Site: brandenburg
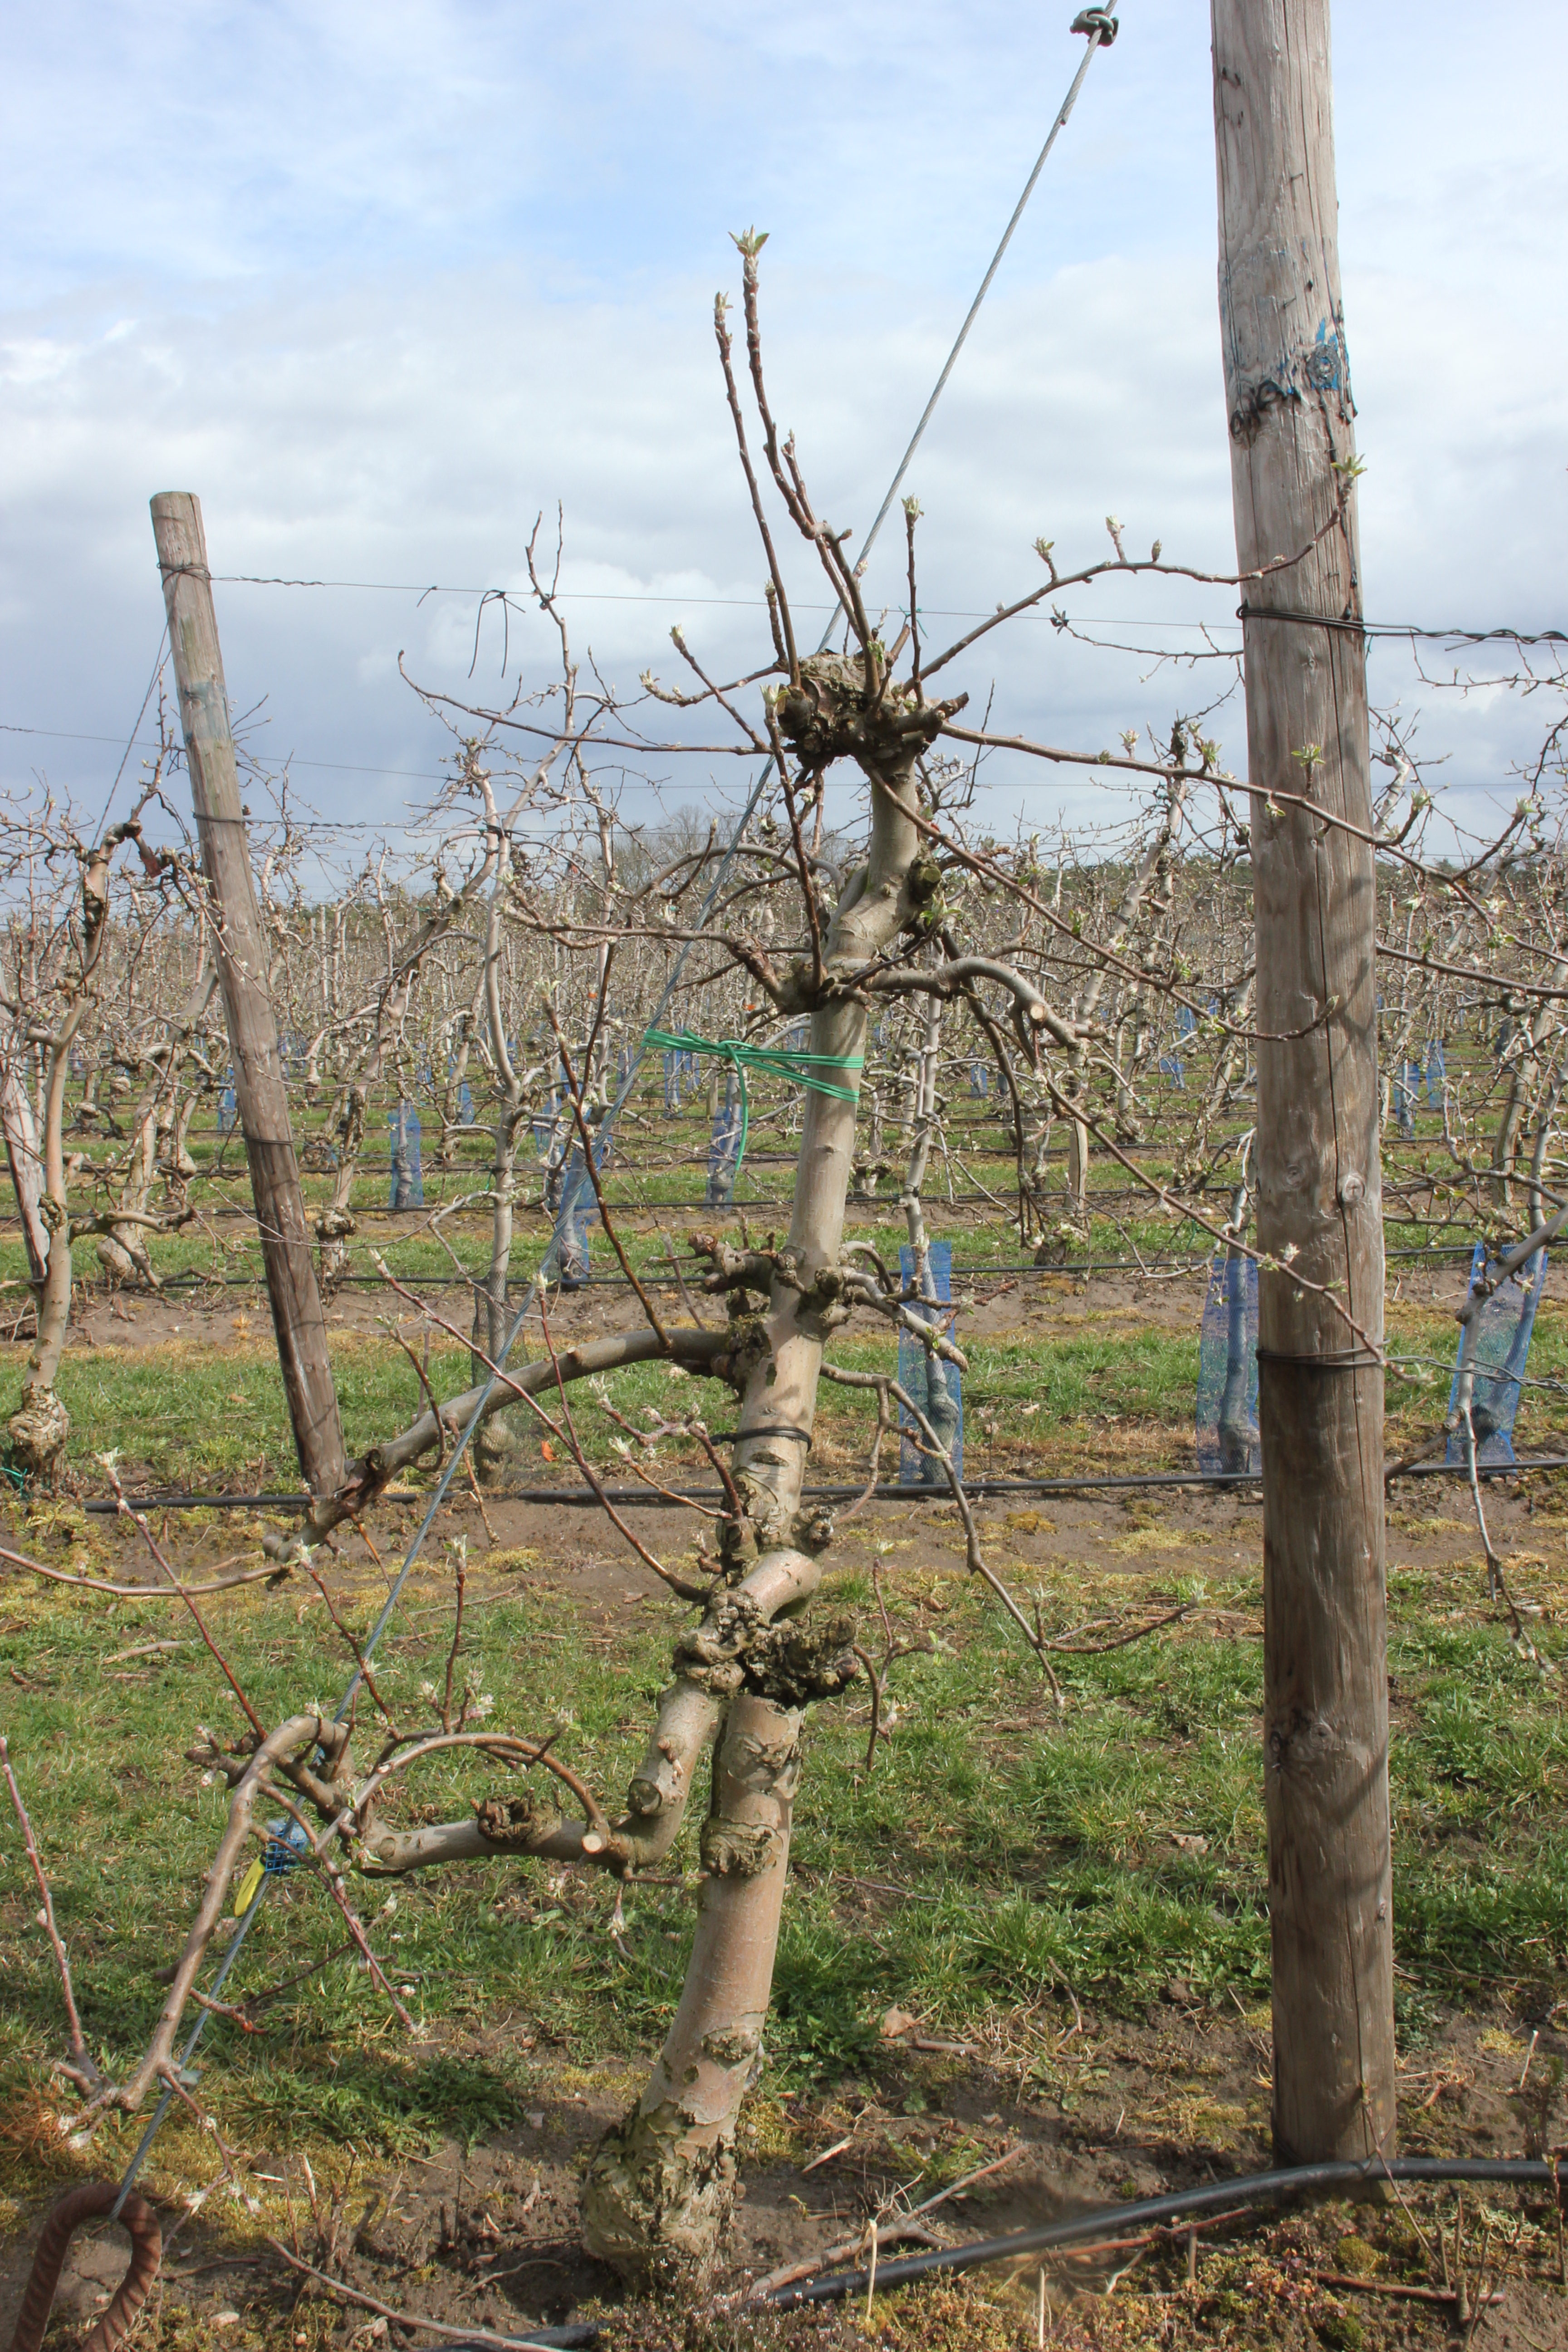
Growth stage (BBCH 55): Inflorescence emergence